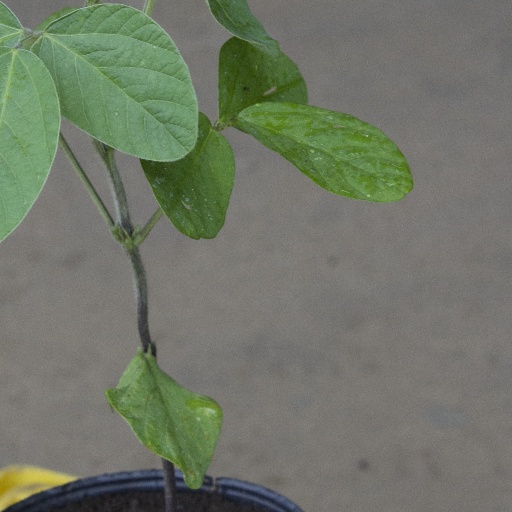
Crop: soybean